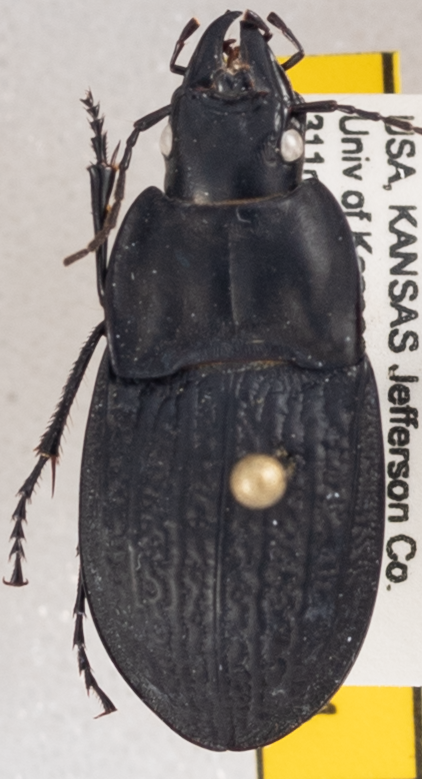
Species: Dicaelus sculptilis sculptilis
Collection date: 2020-08-19
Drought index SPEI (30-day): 0.492
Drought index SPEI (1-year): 0.594
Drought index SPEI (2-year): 2.09